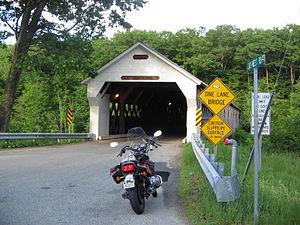
Dummerston est une ville située dans le comté de Windham, dans l'État du Vermont, aux États-Unis.